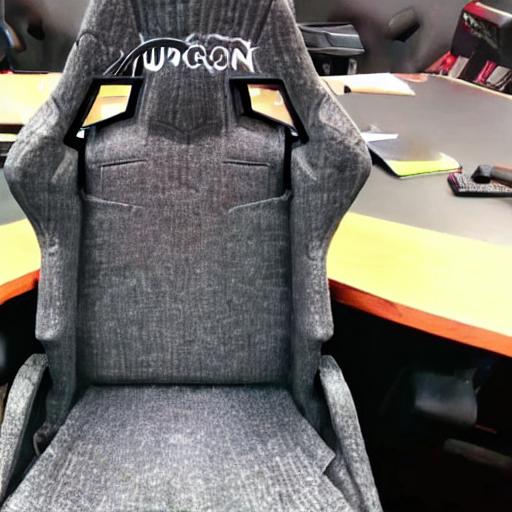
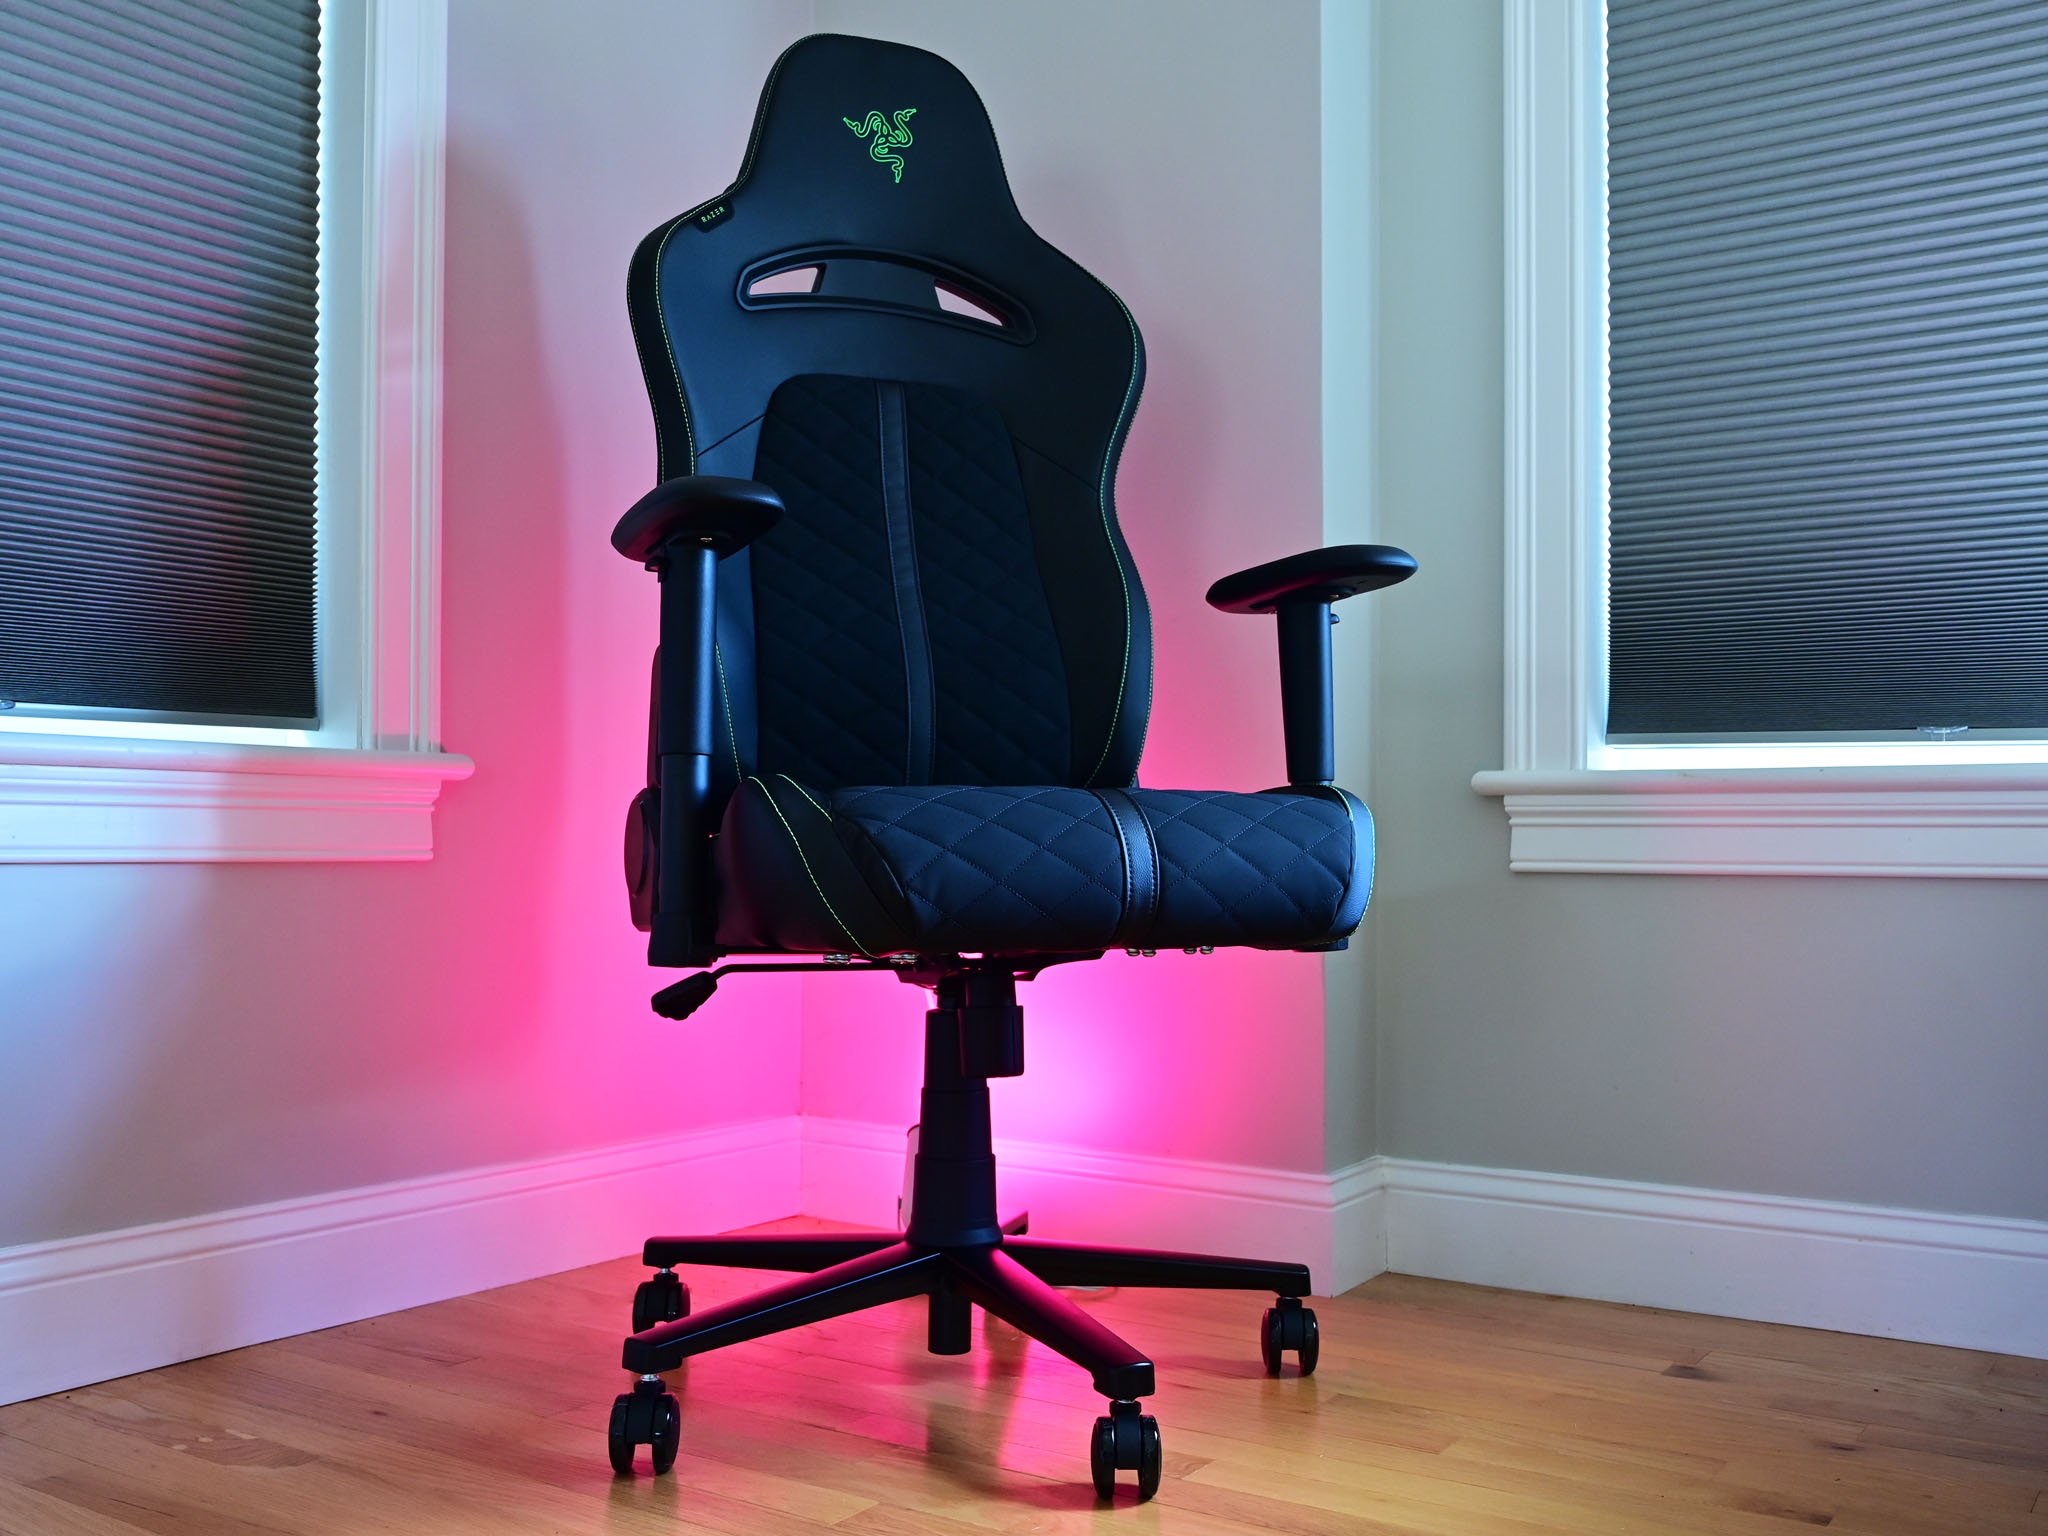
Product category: items_chair
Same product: no